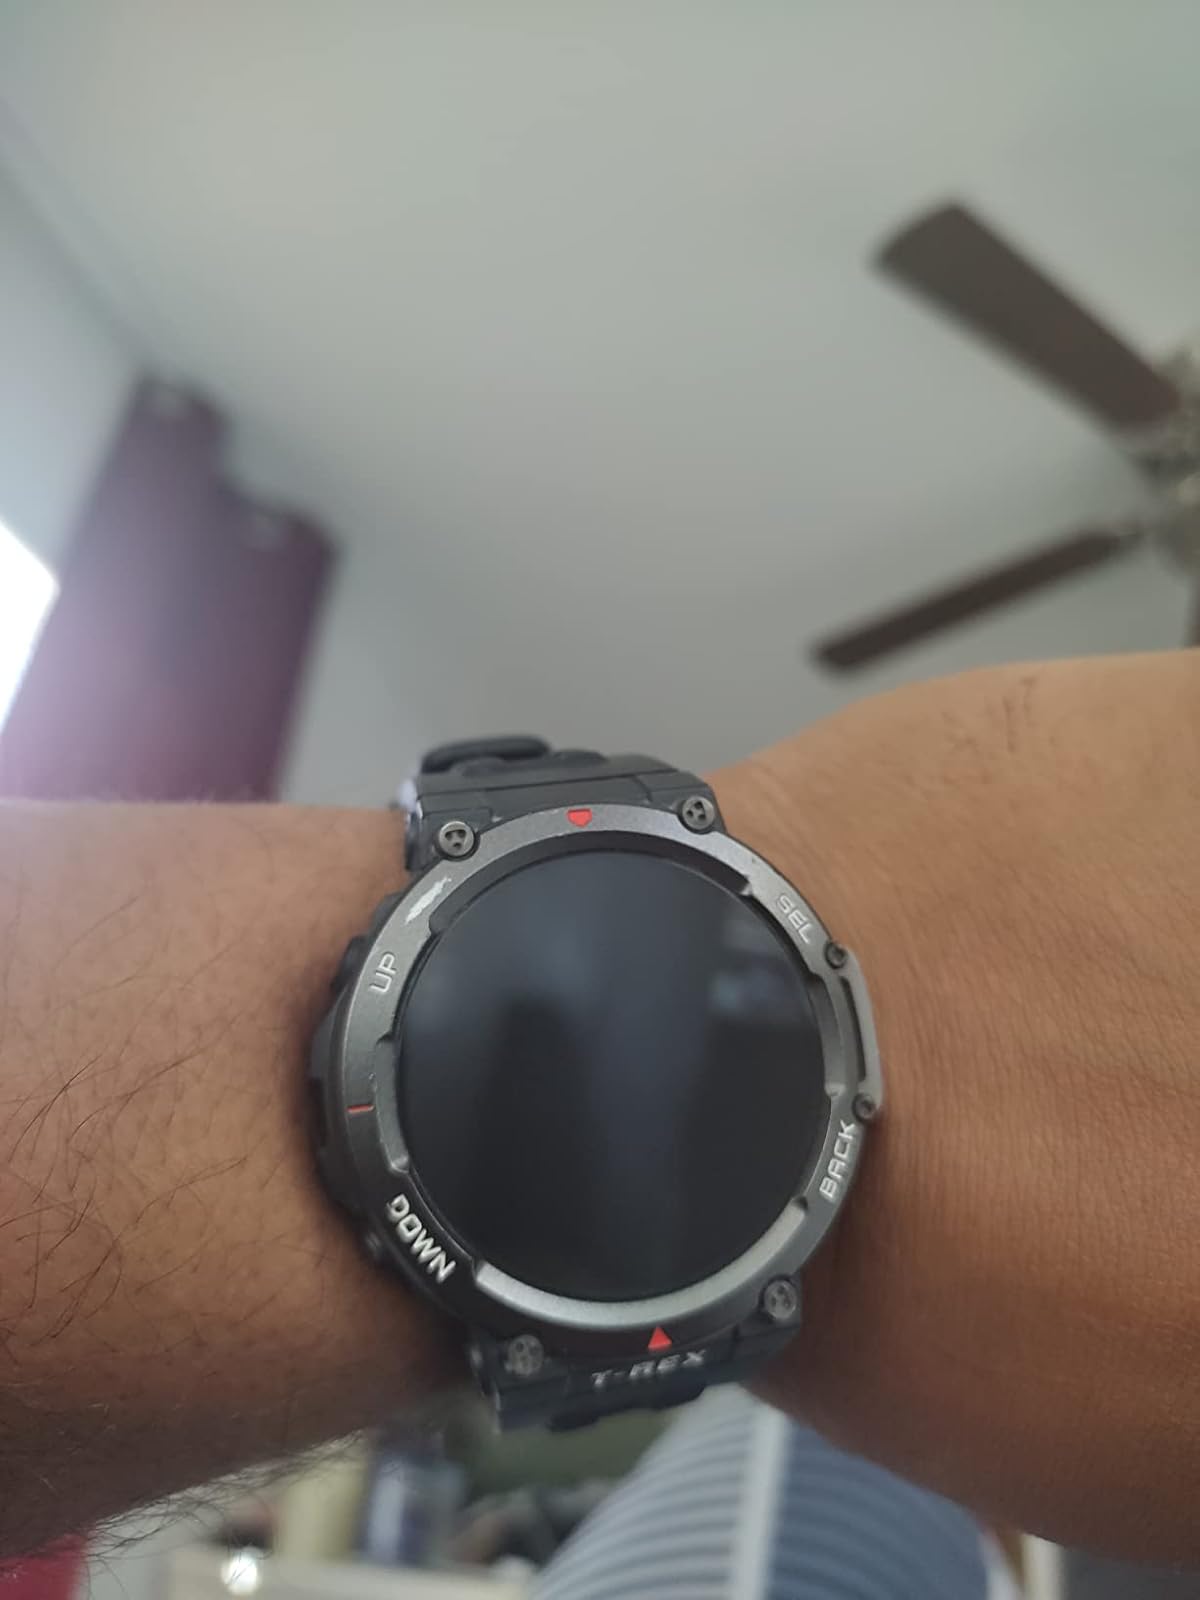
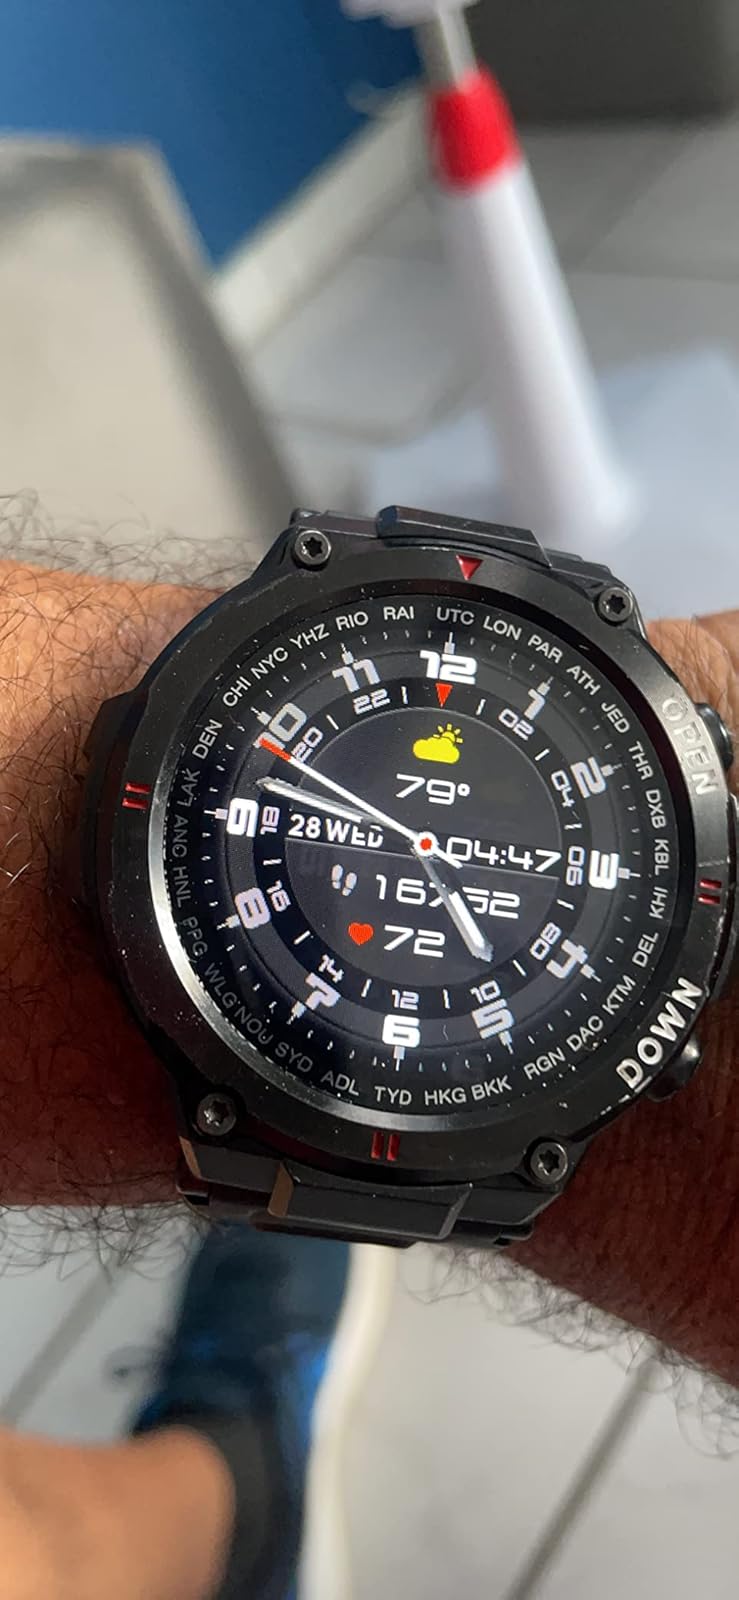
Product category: smartwatch
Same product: no